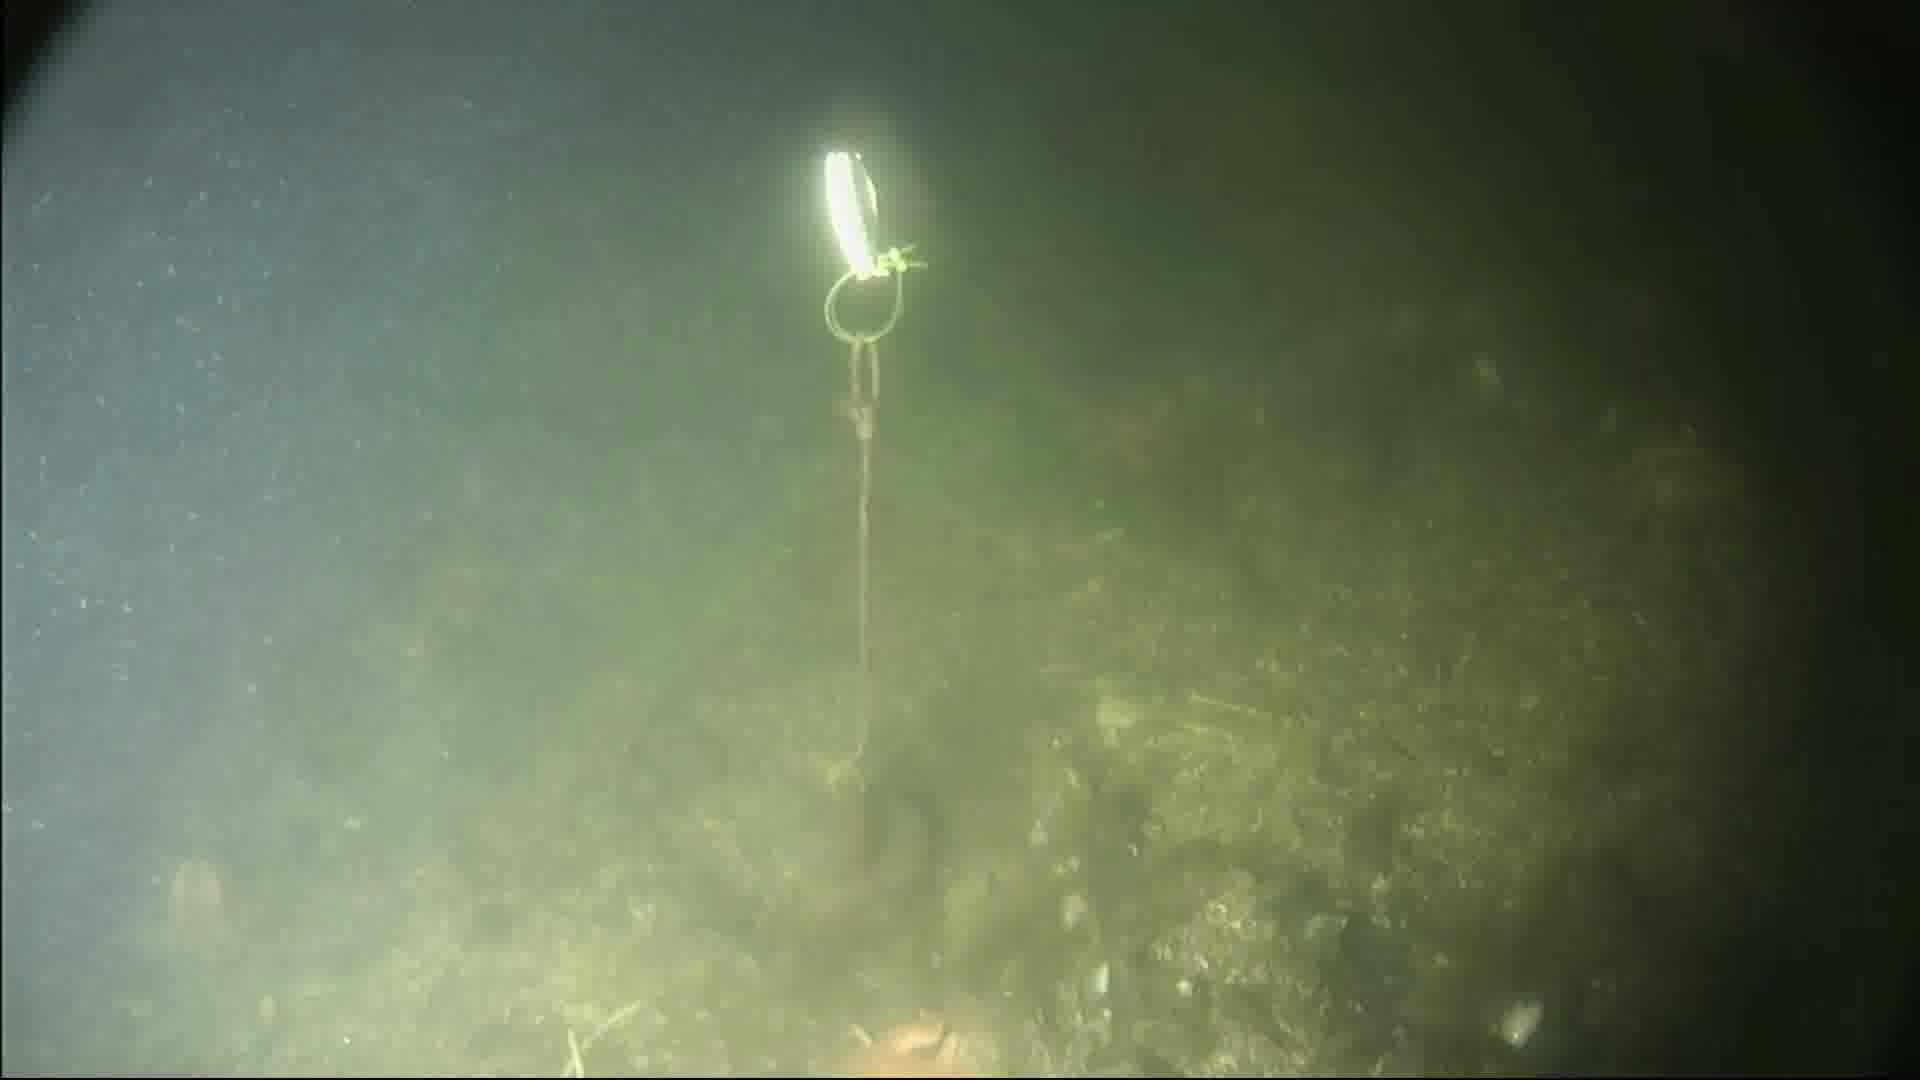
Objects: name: fish
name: starfish
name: crab